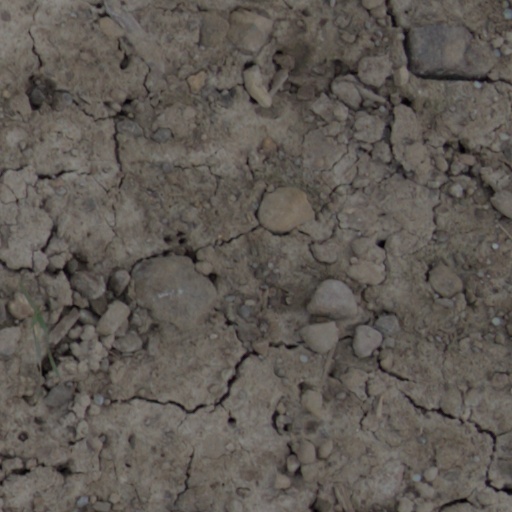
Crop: wheat